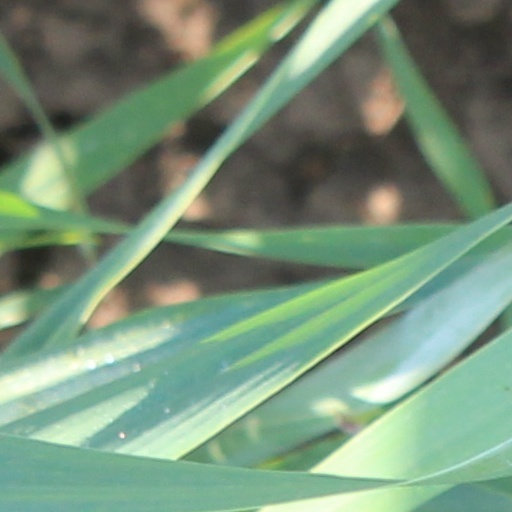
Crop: wheat